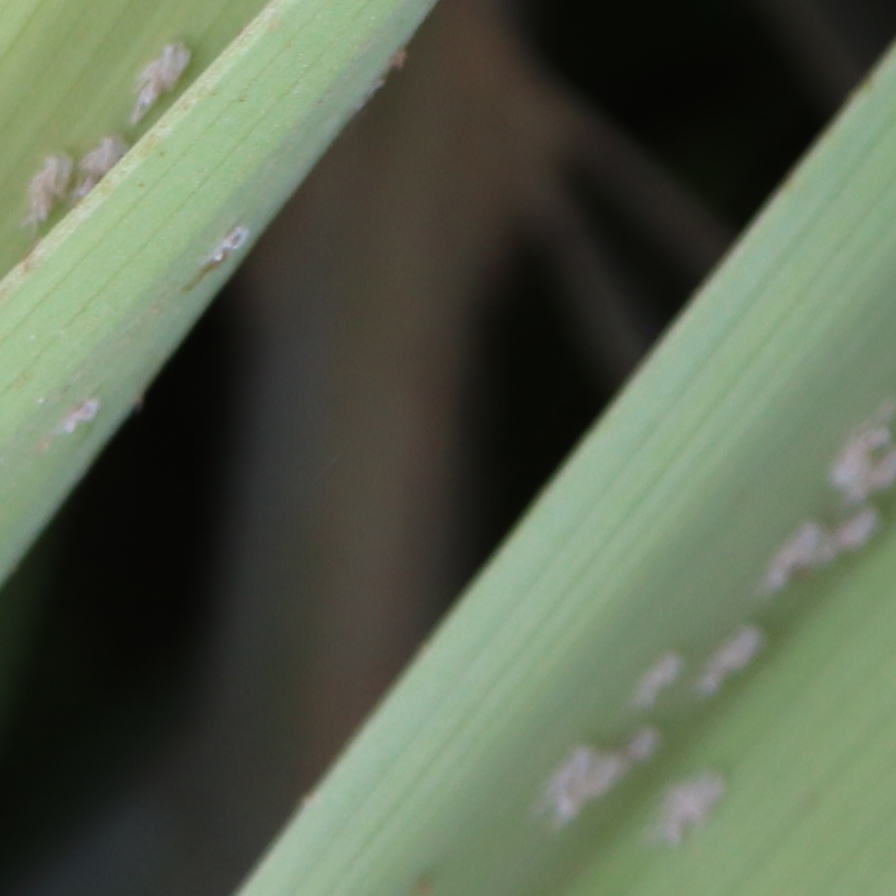
Label: Bug